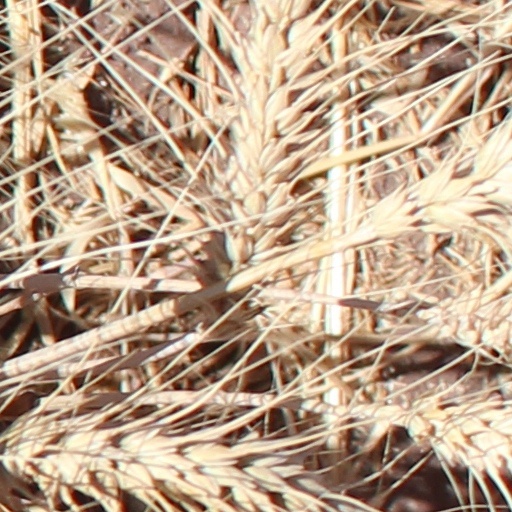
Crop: wheat